Valdivia

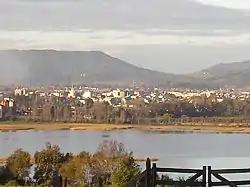
View of Valdivia from west

As part of the Chilean Patagonia, the geography of the Valdivia area consists of wetlands and alluvial terraces. Several rivers, such as Cau-Cau, Calle-Calle and Cruces, join near the city forming the larger Valdivia River. Valdivia River in turn empties to Corral Bay in the Pacific Ocean just some 15 km west of Valdivia. This river network made Valdivia a trade center even since Pre-Hispanic times. The city itself was built on a riverine terrace but expanded later over adjacent wetlands. Nowadays the city is virtually surrounded by hills by all sides except north where Valdivia's lowlands connect to the flatlands of San José de la Mariquina. Some hilly areas around Valdivia are covered with exotic forest species such as Douglas-fir, "Pinus radiata" and "Eucalyptus globulus". Other places are used for recreational purposes or conservation of native ecosystems. Additional Northern Hemisphere exotic trees such as birch, horsechestnut and poplar are common in residential areas. Palms are occasional.